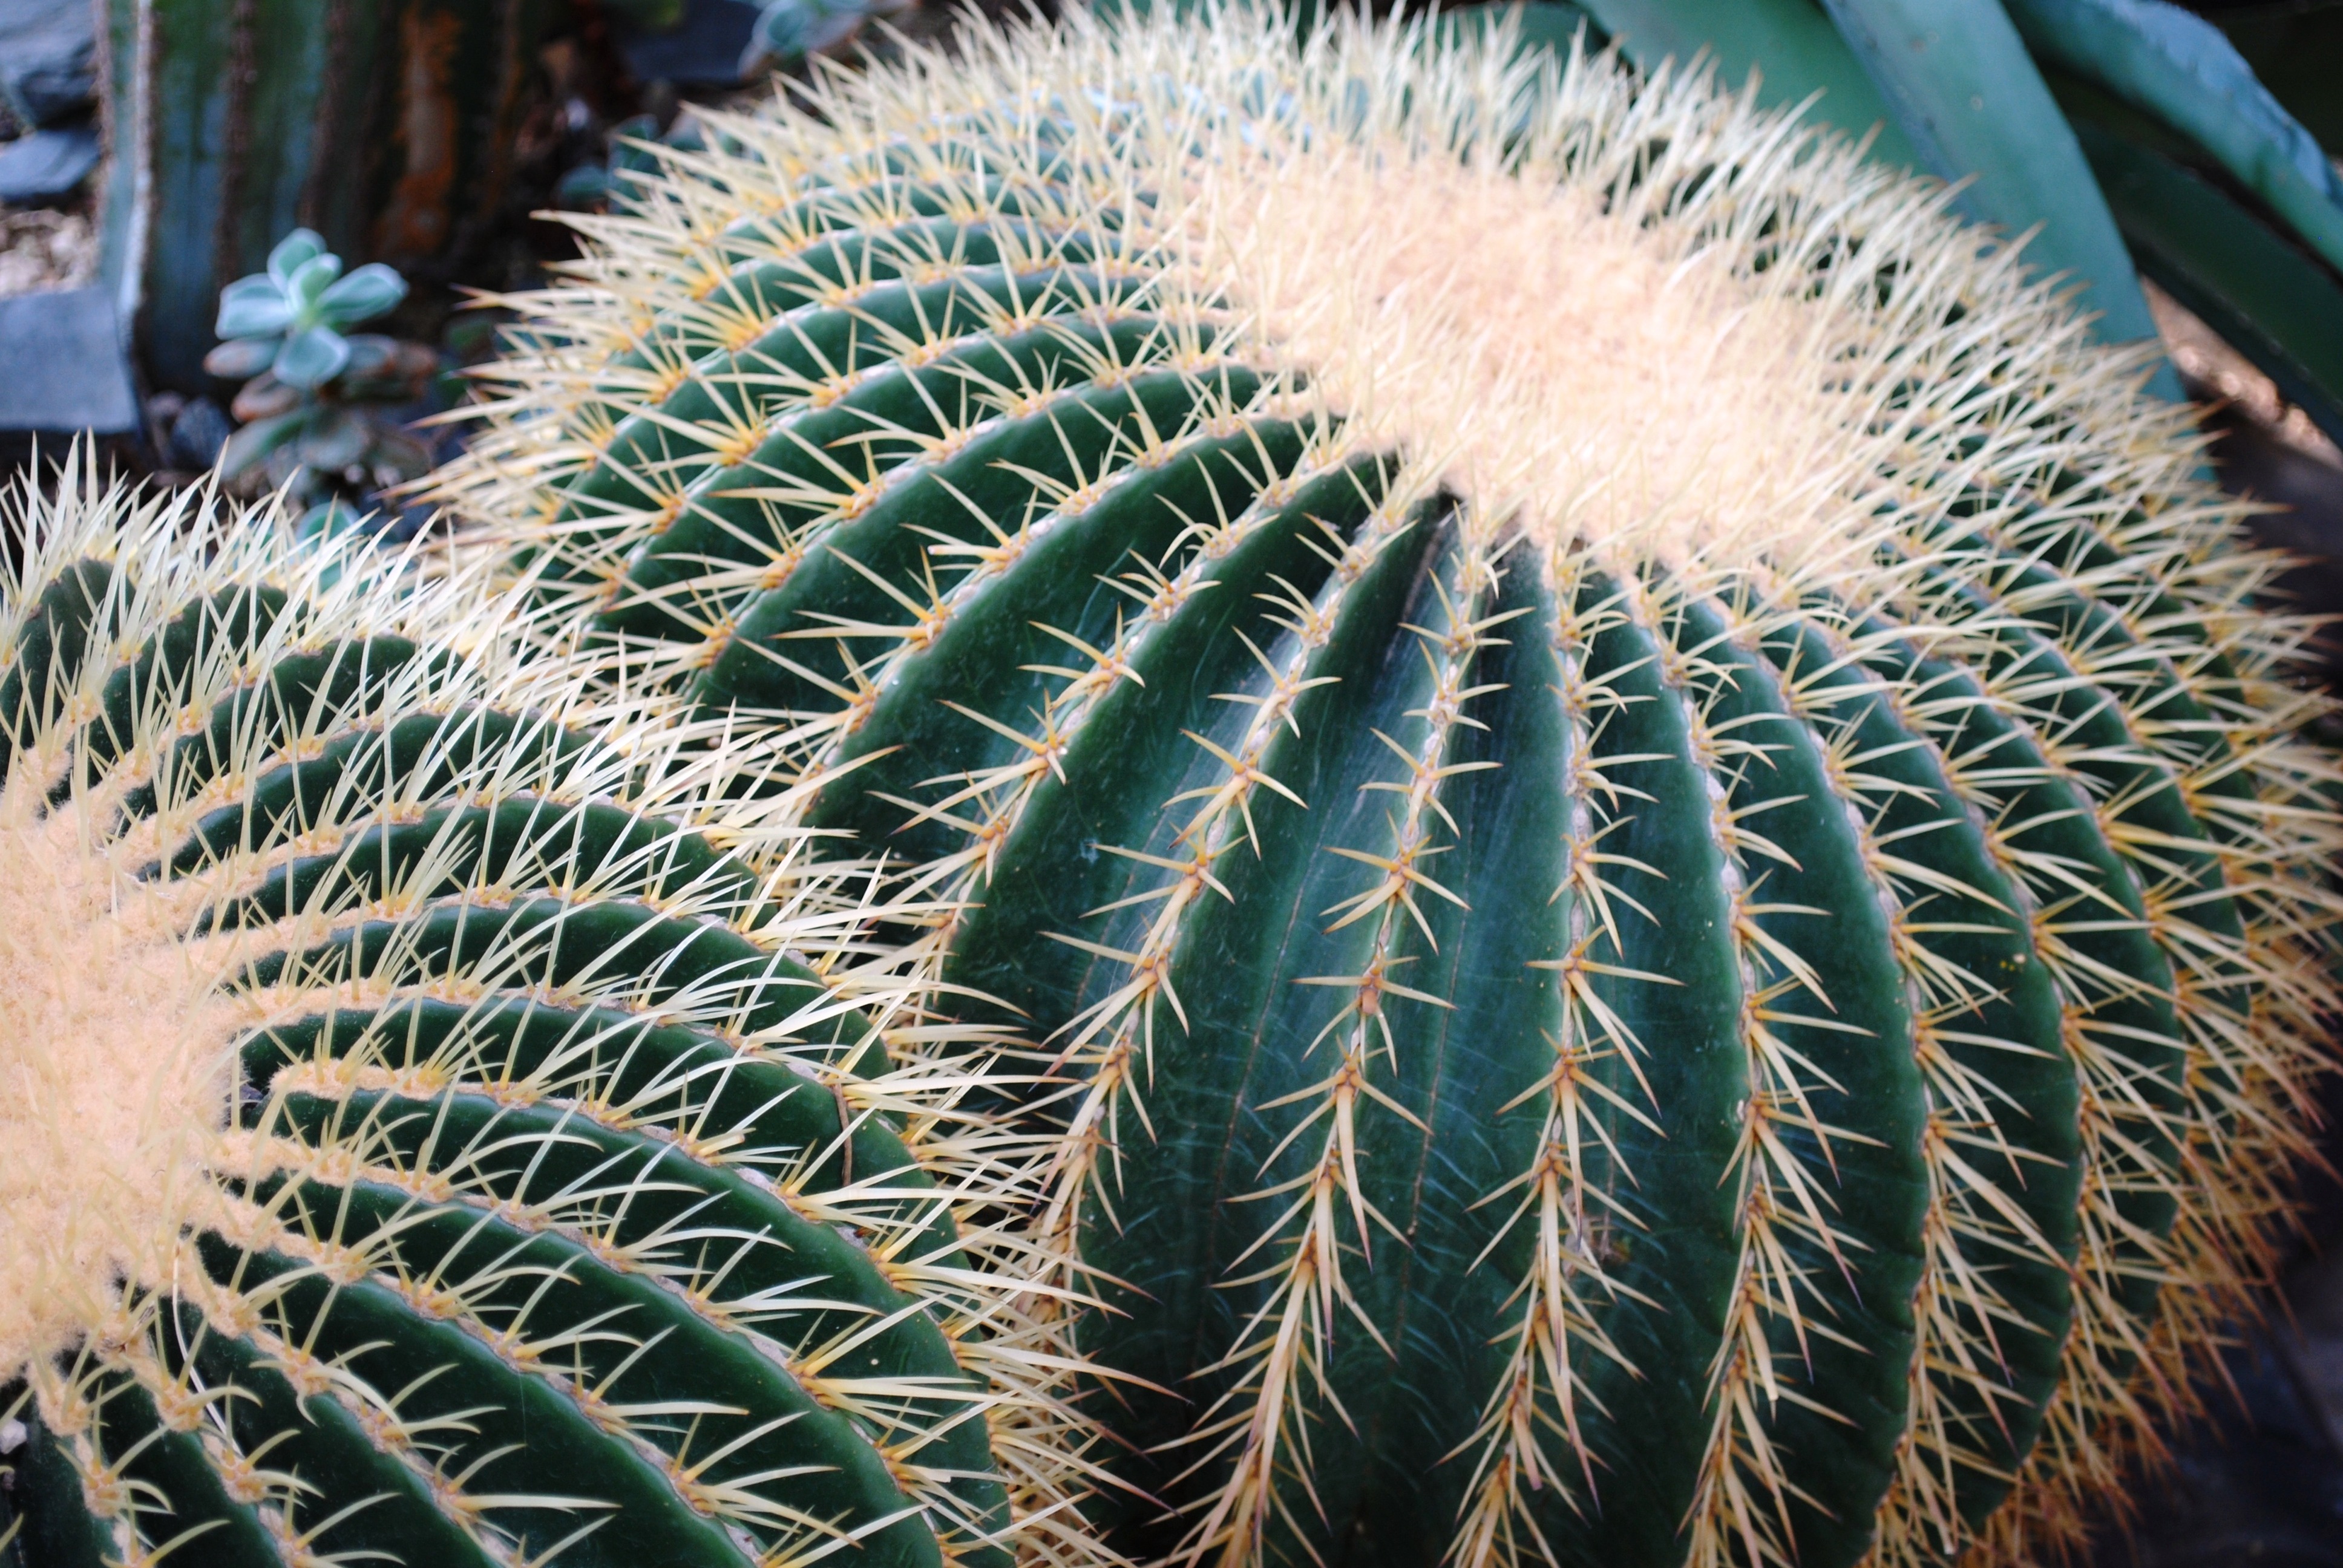
cactus, sharp, plant, desert, flower, thorn, environment, green, herb, natural, botany, agriculture, flora, botanical, spike, outdoors, vegetation, spikes, thorns, horticulture, organic, spiked, flowering plant, plant stem, land plant, thorns spines and prickles, hedgehog cactus